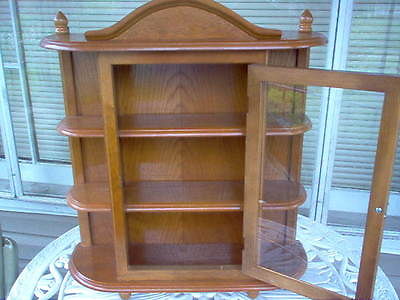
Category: cabinet